Randecker's Hardware Store

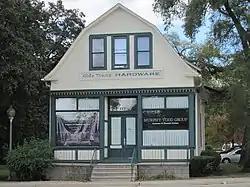

Randecker's Hardware Store is a historical Commercial style building in Bloomingdale, Illinois.